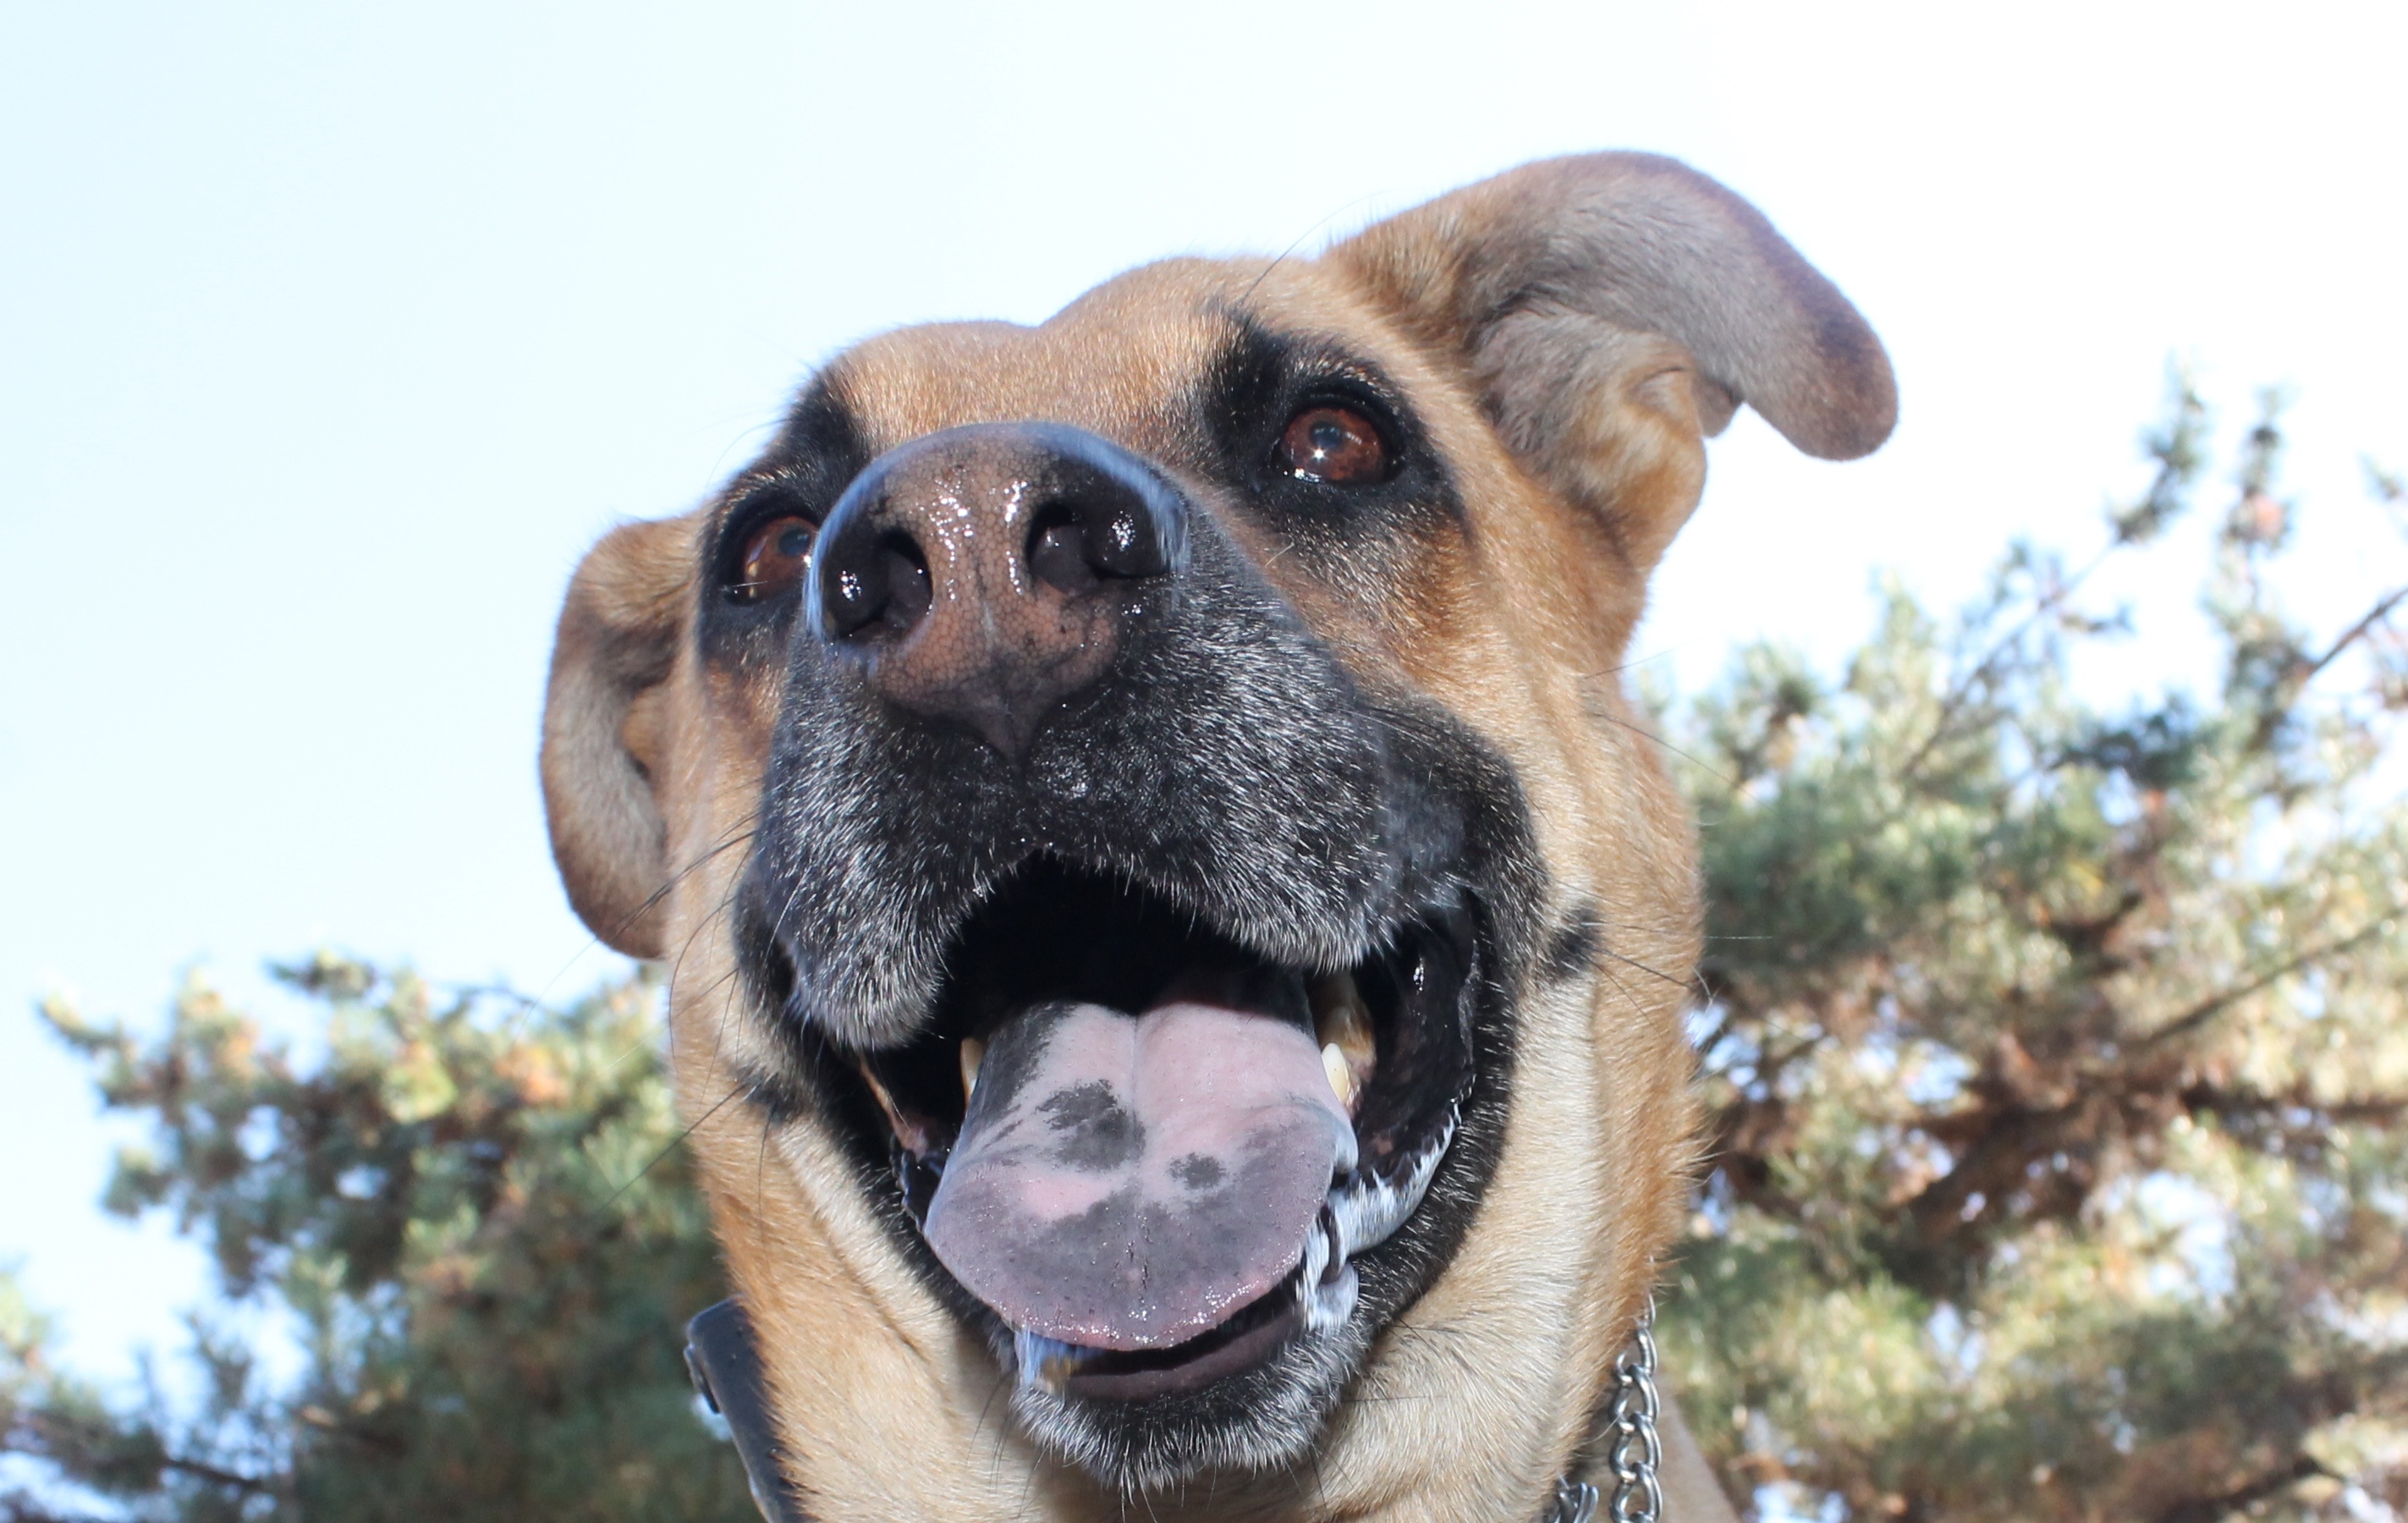
puppy, dog, animal, cute, canine, looking, pet, brown, mammal, face, nose, eyes, happy, ears, head, tall, vertebrate, funny, tongue, adorable, staring, curious, dog breed, doggy, bullmastiff, boerboel, street dog, dog like mammal, dog crossbreeds